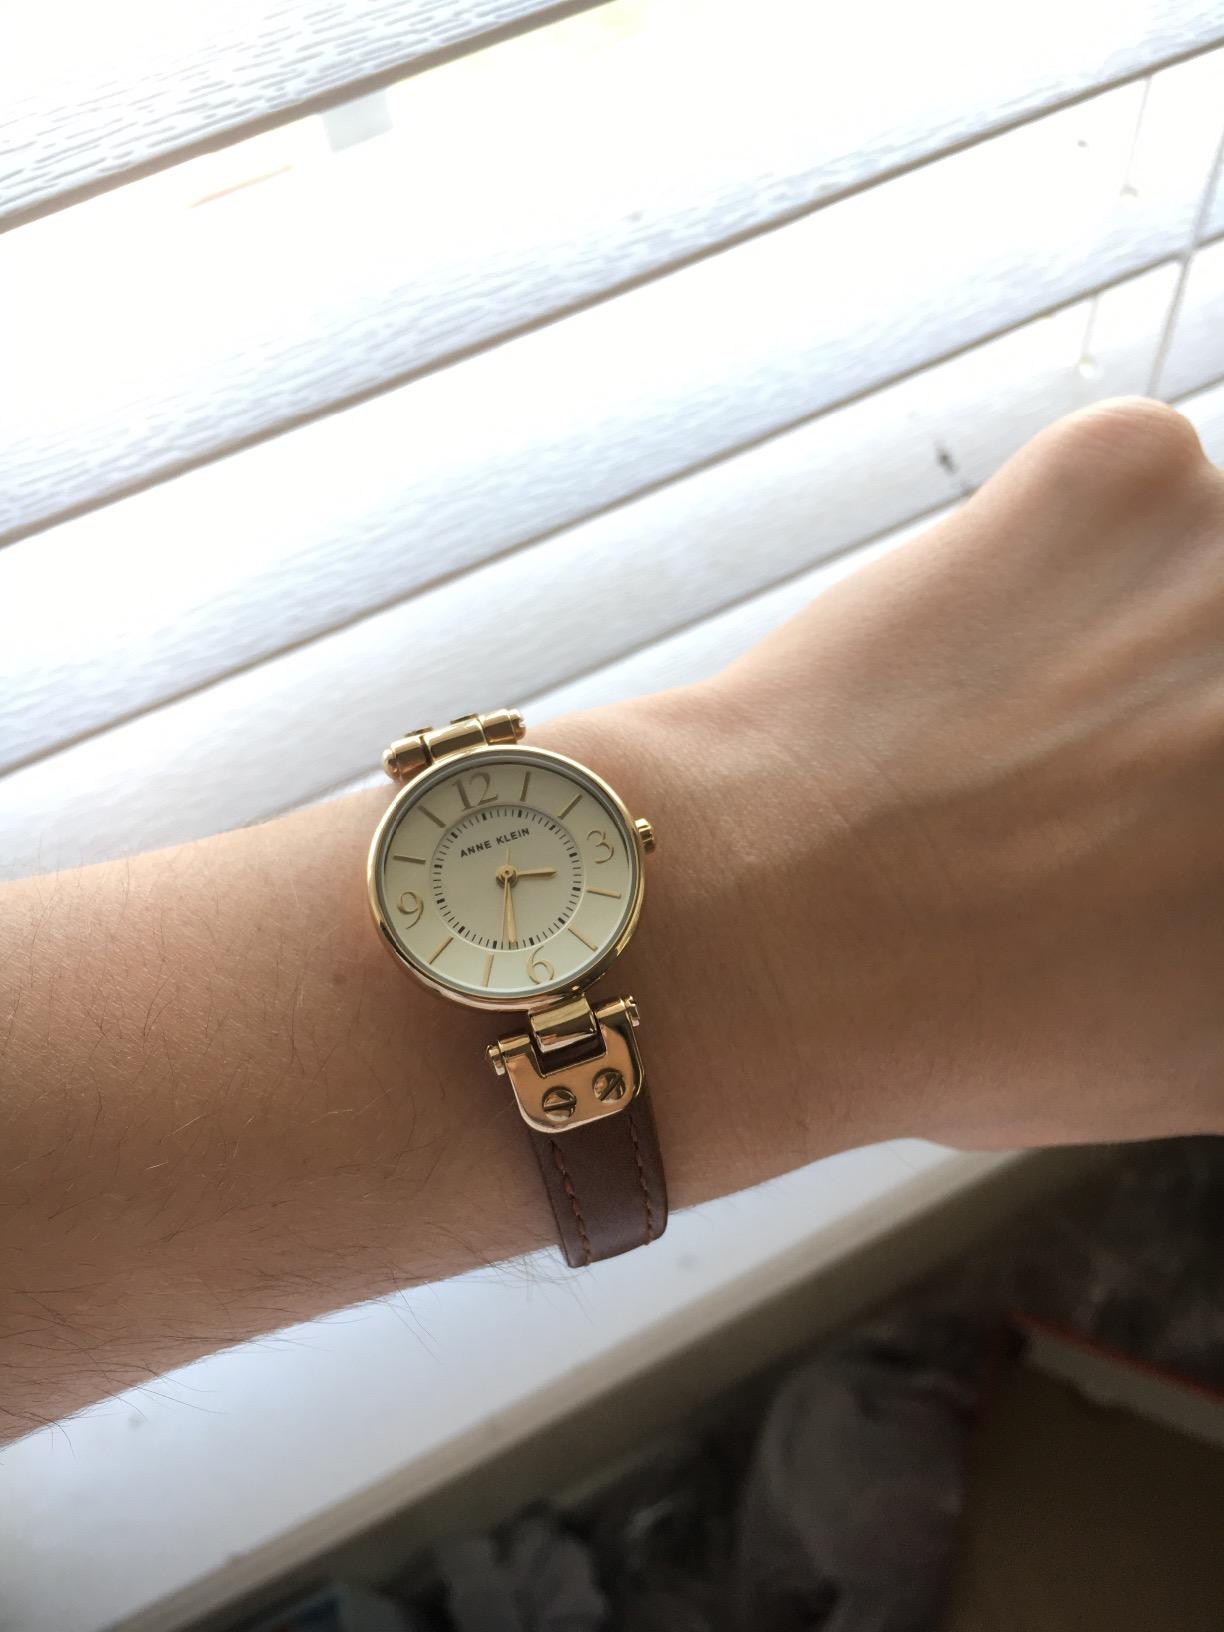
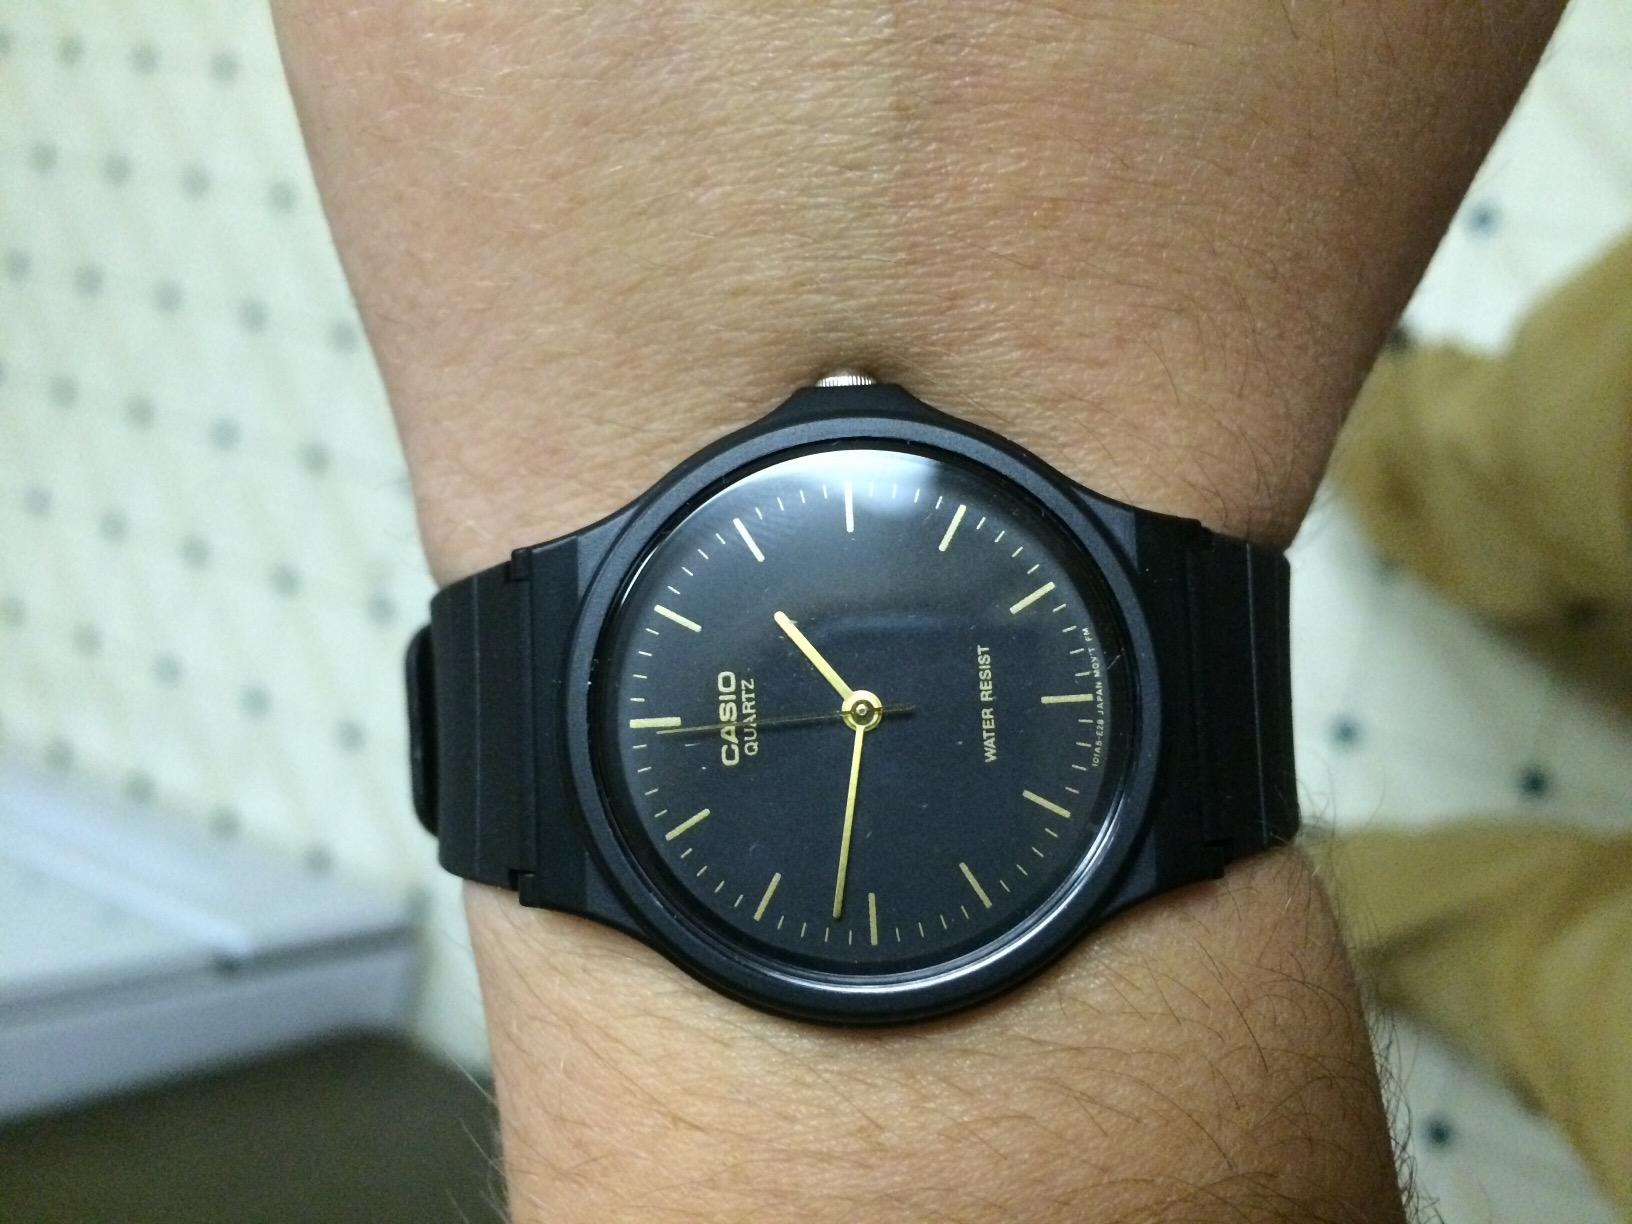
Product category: accessories_watch
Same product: no